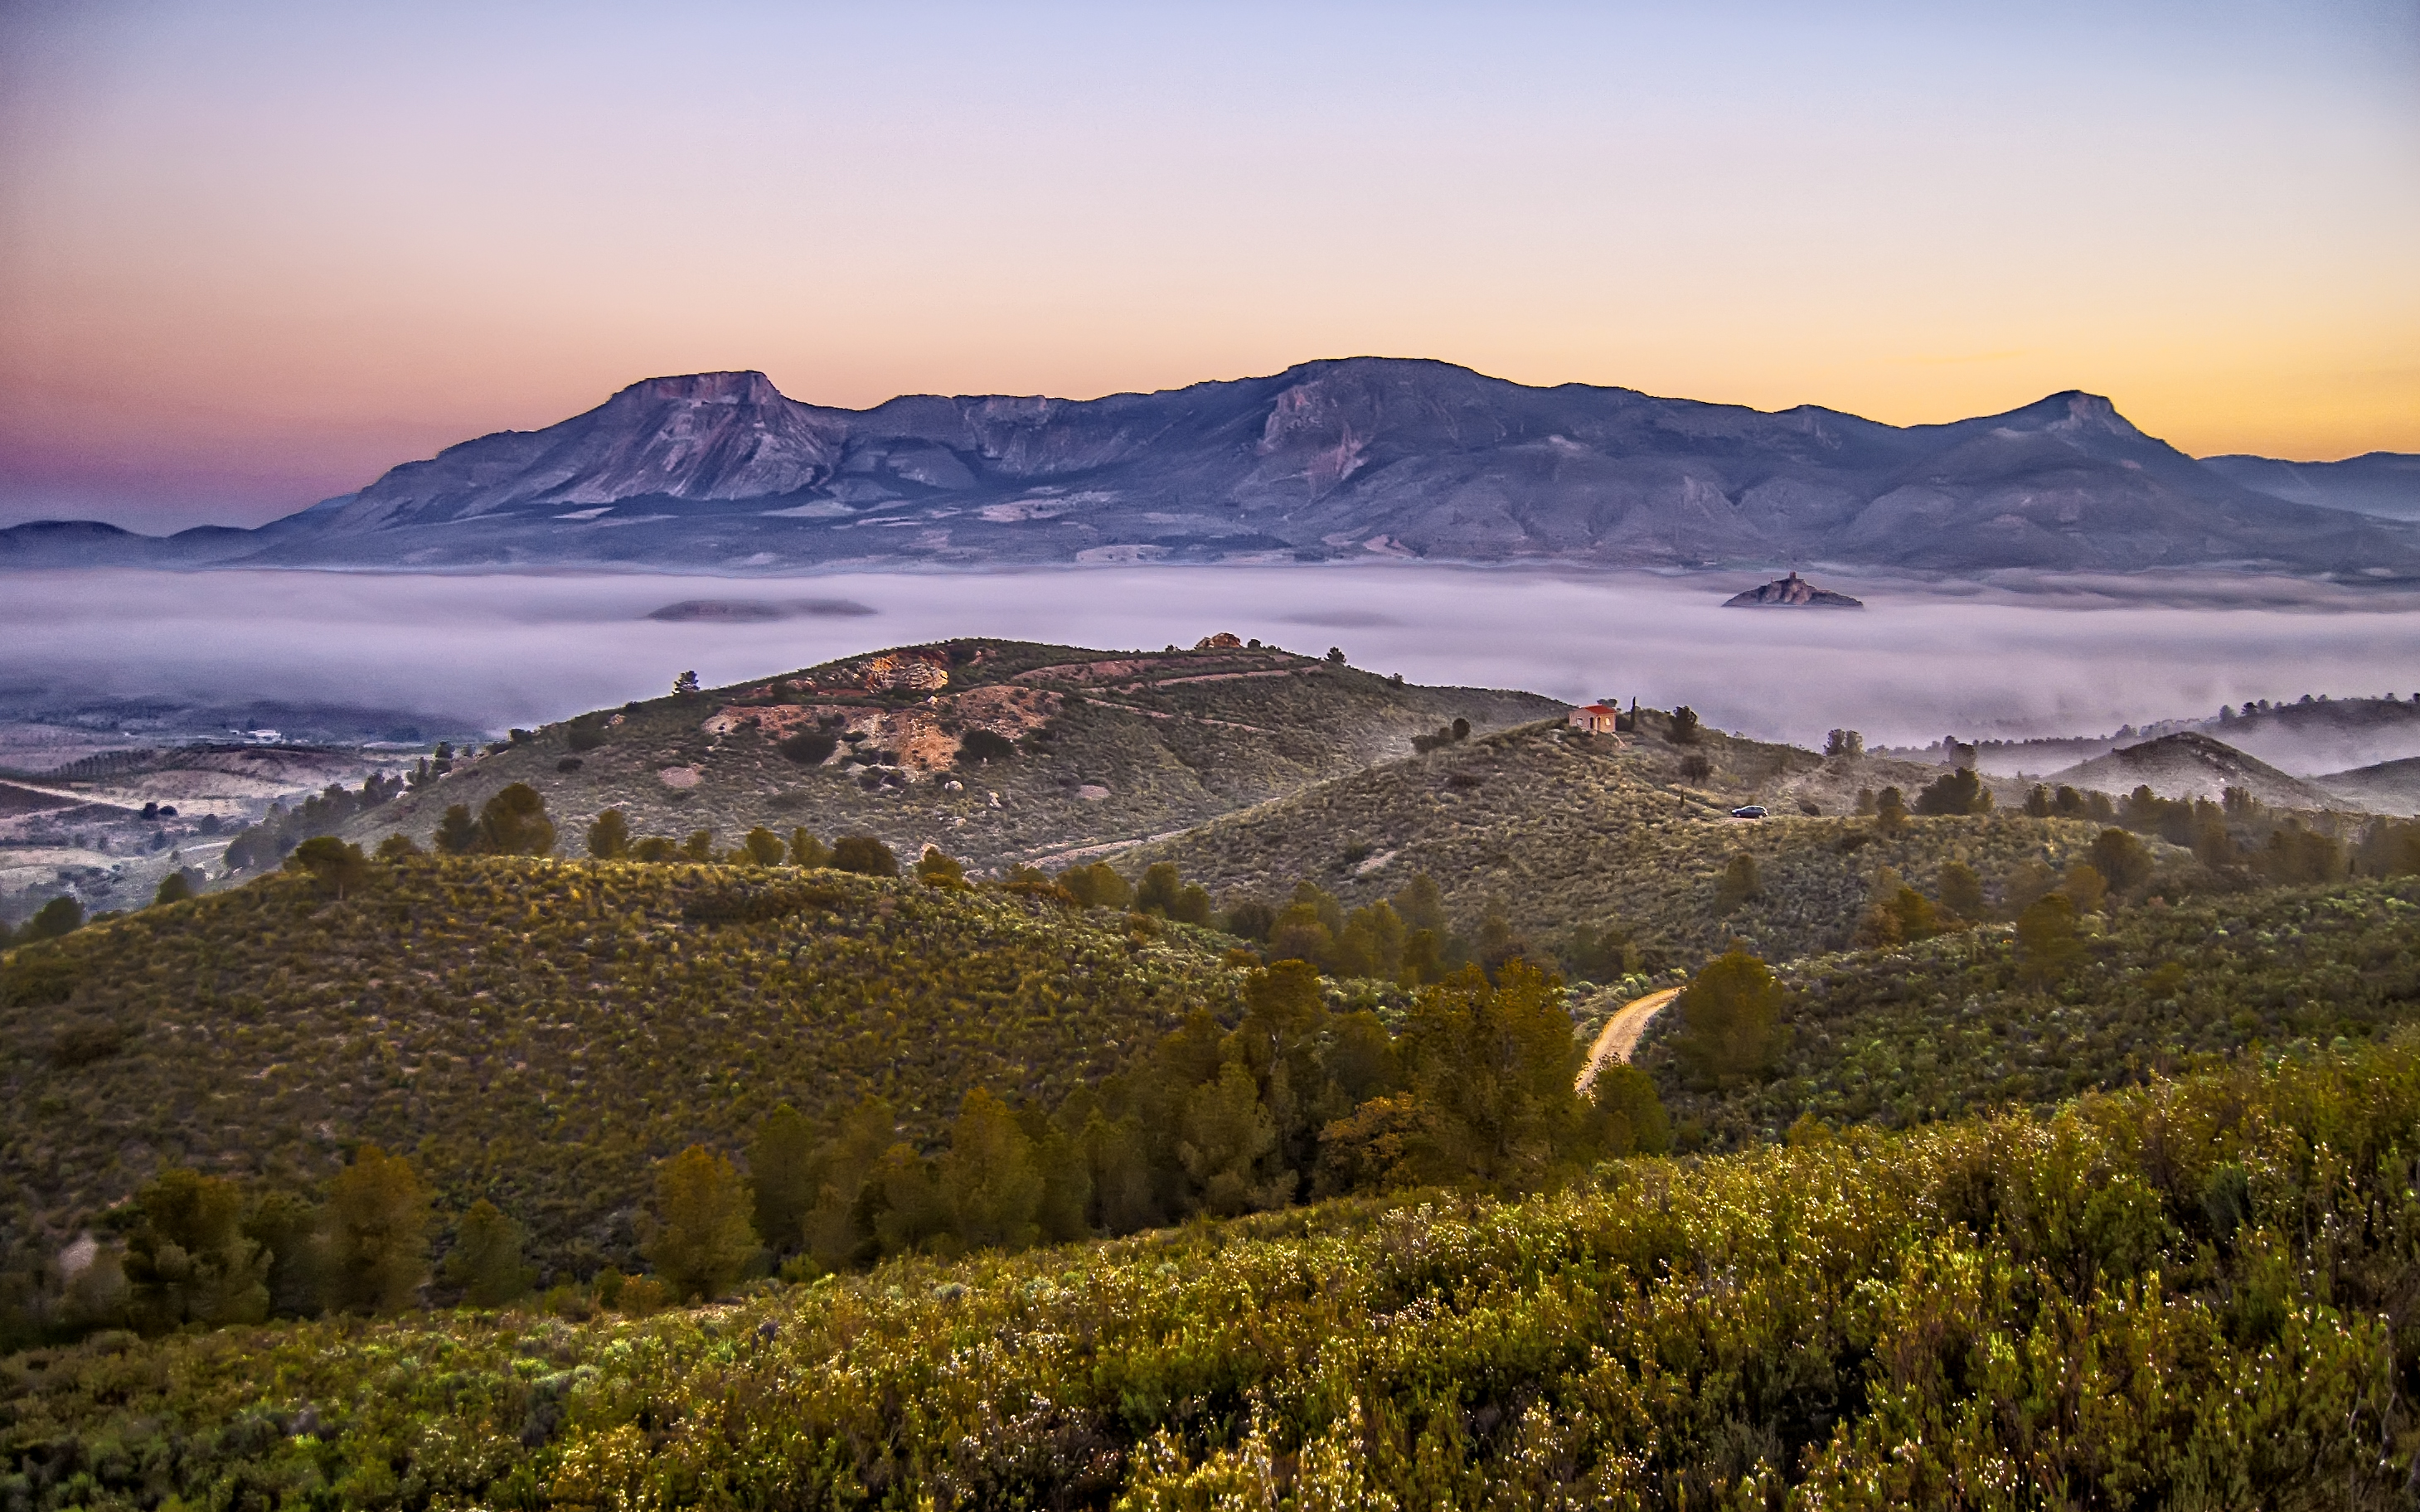
landscape, tree, grass, horizon, wilderness, mountain, winter, cloud, sky, field, meadow, sunlight, morning, hill, dawn, mountain range, evening, highland, national park, ridge, summit, grassland, plateau, fell, tundra, rural area, meteorological phenomenon, mountainous landforms, shrubland, mount scenery